All India Fine Arts and Crafts Society

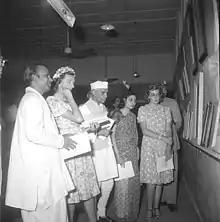
The Prime Minister Shri Jawaharlal Nehru's and Her Excellency Countess Mountbatten of Burma at the All India Fine Arts and Crafts Society's (AIFACS) Annual exhibition on 1948

AIFACS organises art exhibitions and makes awards to artists across the country. Among the most prominent artists exhibited in the 1940s were Amrita Sher-Gil, Sailoz Mookherjea and Manishi Dey. Many other followed in the long history of the AIFACS. The AIFACS Hall is located on Rafi Marg and was contracted by Sir Sobha Singh.